LGA 775

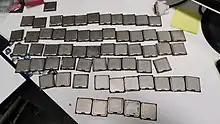
A selection of LGA 775 CPUs

(Note: Some of the processors listed here might not work on newer Intel based chipsets; see "LGA 775 compatibility" below.)